Michel Monet

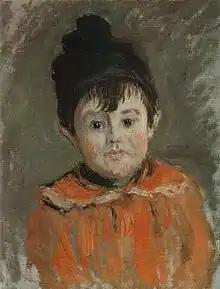
"Michel Monet au bonnet à pompon". Oil on canvas, Claude Monet, 1880, Musée Marmottan Monet, Paris

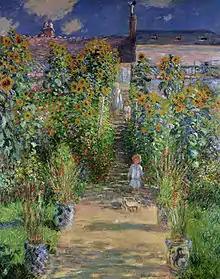
"Le jardin de Monet à Vétheuil", with Michel Monet and Jean-Pierre Hoschedé. Oil on canvas, Claude Monet, 1880. National Gallery of Art, Washington

Michel Monet (17 March 1878 – 3 February 1966) was the second son of Claude Monet and Camille Doncieux Monet.